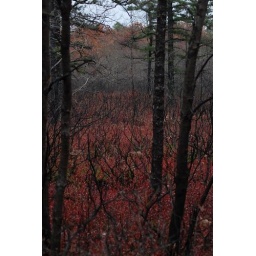
Previously burned mountain laurel sticks provide the contrast to the red bushes in the Peeslee Wildlife Management Area NJ